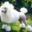
Label: dog